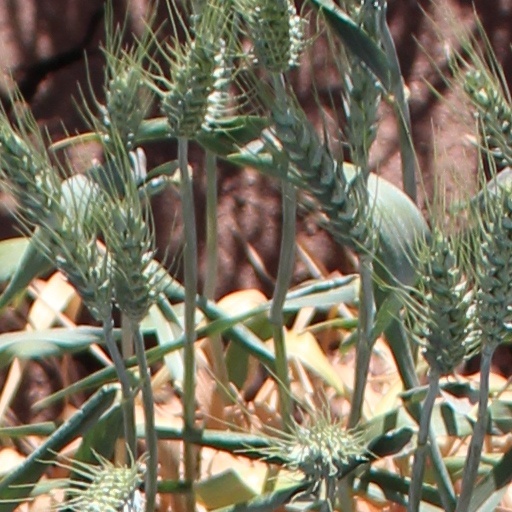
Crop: wheat